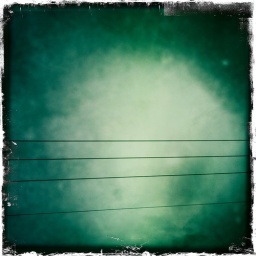
In a car on a road in a storm